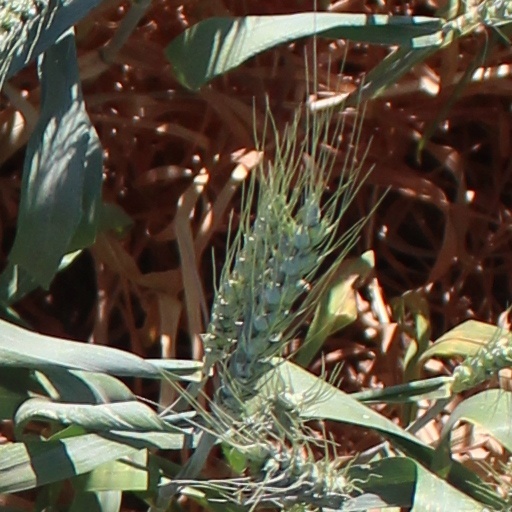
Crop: wheat